Christmas Island Airport

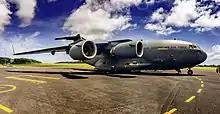
A Royal Australian Air Force Boeing C-17 Globemaster III (A41-212) awaiting cargo at Christmas Island Airport

Christmas Island International Airport is an airport located on Christmas Island, a territory of Australia in the Indian Ocean. The island is located northwest of the Western Australian city of Perth, south of the Indonesian capital, Jakarta, and east-northeast of the Cocos (Keeling) Islands.